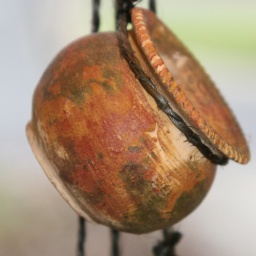
Part of a string of pots that hang in our kitchen window. From Mexico. Imperfect but lovely.